Bill Duff (Arabist)

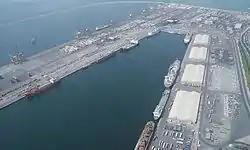
Port Rashid on 1 May 2007

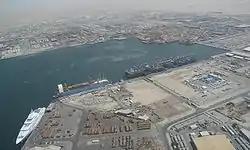
Port Jebel Ali on 1 May 2007

A speaker of classical Arabic, Duff's counsel was regularly sought by Sheikh Rashid and he was influential in pulling together resources and revenues that underpinned the rapid development of key national infrastructure. He is also credited with the establishment of a Seafarer's Mission, a kindergarten school, a Christian cemetery and Dubai English Speaking School, the first English curriculum school in Dubai which was run by his wife, Irenka, till a few years before Duff's death. His efforts were known in inviting foreign companies to invest in business in Dubai for which he is reported to have attempted to eliminate bribery from the administration.